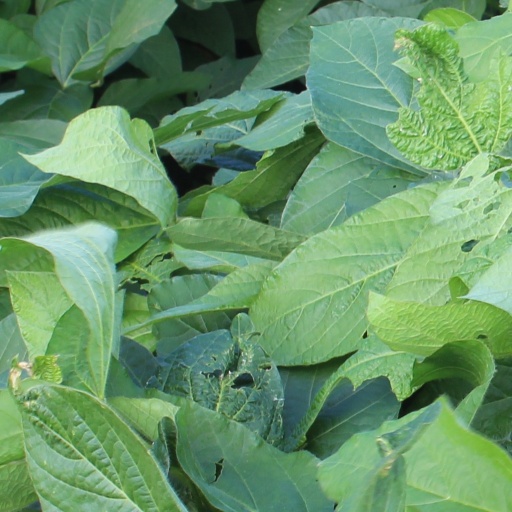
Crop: soybean